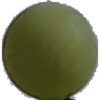
Label: Grape White 4